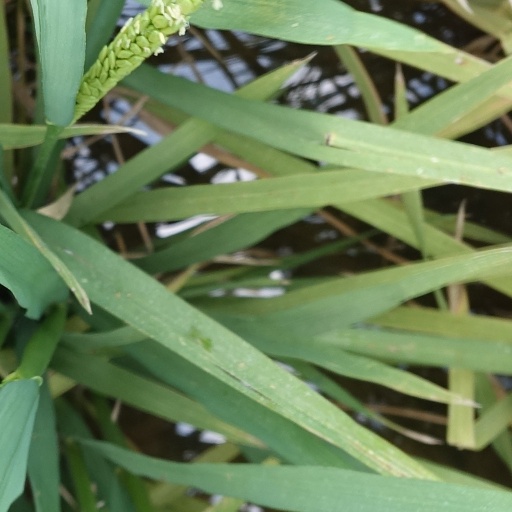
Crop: rice